Solør Line

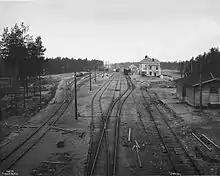
Elverum Station opened in 1913 and received a set of tracks each for standard and narrow gauge

Construction began on 20 January 1908 and was led by J. T. Mæhre. There were similar good building conditions, allowing for rapid construction. The line's only tunnel was built, as were six bridges. The two longest were built to cross Glomma. With a span of , Haugsfoss Bridge was the longest in the country at the time and work was subcontracted to a German company. Five stations were built. Construction cost NOK 2,869,750, giving the lowest kilometer price of any mainline railway ever built in Norway. The segment was officially opened on 3 December 1910 and regular traffic commenced the following day. Work on a new station in Elverum did not commence until 1910, and the new station was opened on 1 May 1913. As the Rorøs Line was narrow gauge, Elverum Station featured break-of-gauge and a transshipment facility until 1919.